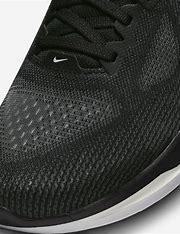
Brand: Nike
Model: Vomero 17